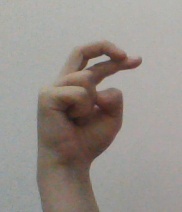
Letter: zay